Qrendi

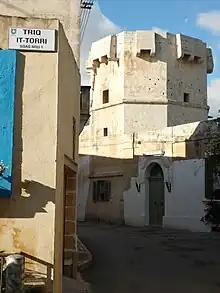
Cavalier Tower

The village of Qrendi was prone to attacks from the sea, and raids by the Ottomans or Barbary corsairs were common up to the early 17th century. Due to this, several towers were built in or around Qrendi: